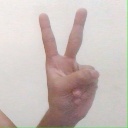
अक्षर: क